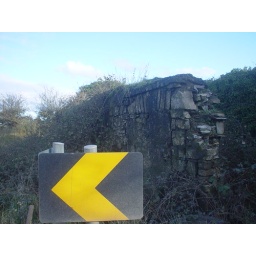
Rapidly crumbling house right beside the road (update 2009: Now gone.)